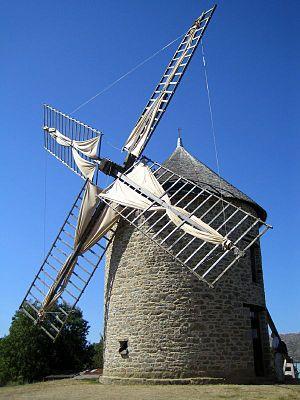
Mont-Dol est une commune française située dans le département d'Ille-et-Vilaine en région Bretagne et peuplée de 1 093 habitants.
Le moulin du Tertre est un moulin à vent situé en région Bretagne, dans le département d'Ille-et-Vilaine, sur la commune de Mont-Dol et au sommet du mont Dol. C'est un moulin à farine de type tour en granit. Il appartient à la commune et est géré par l'association des Courous d'pouchées.